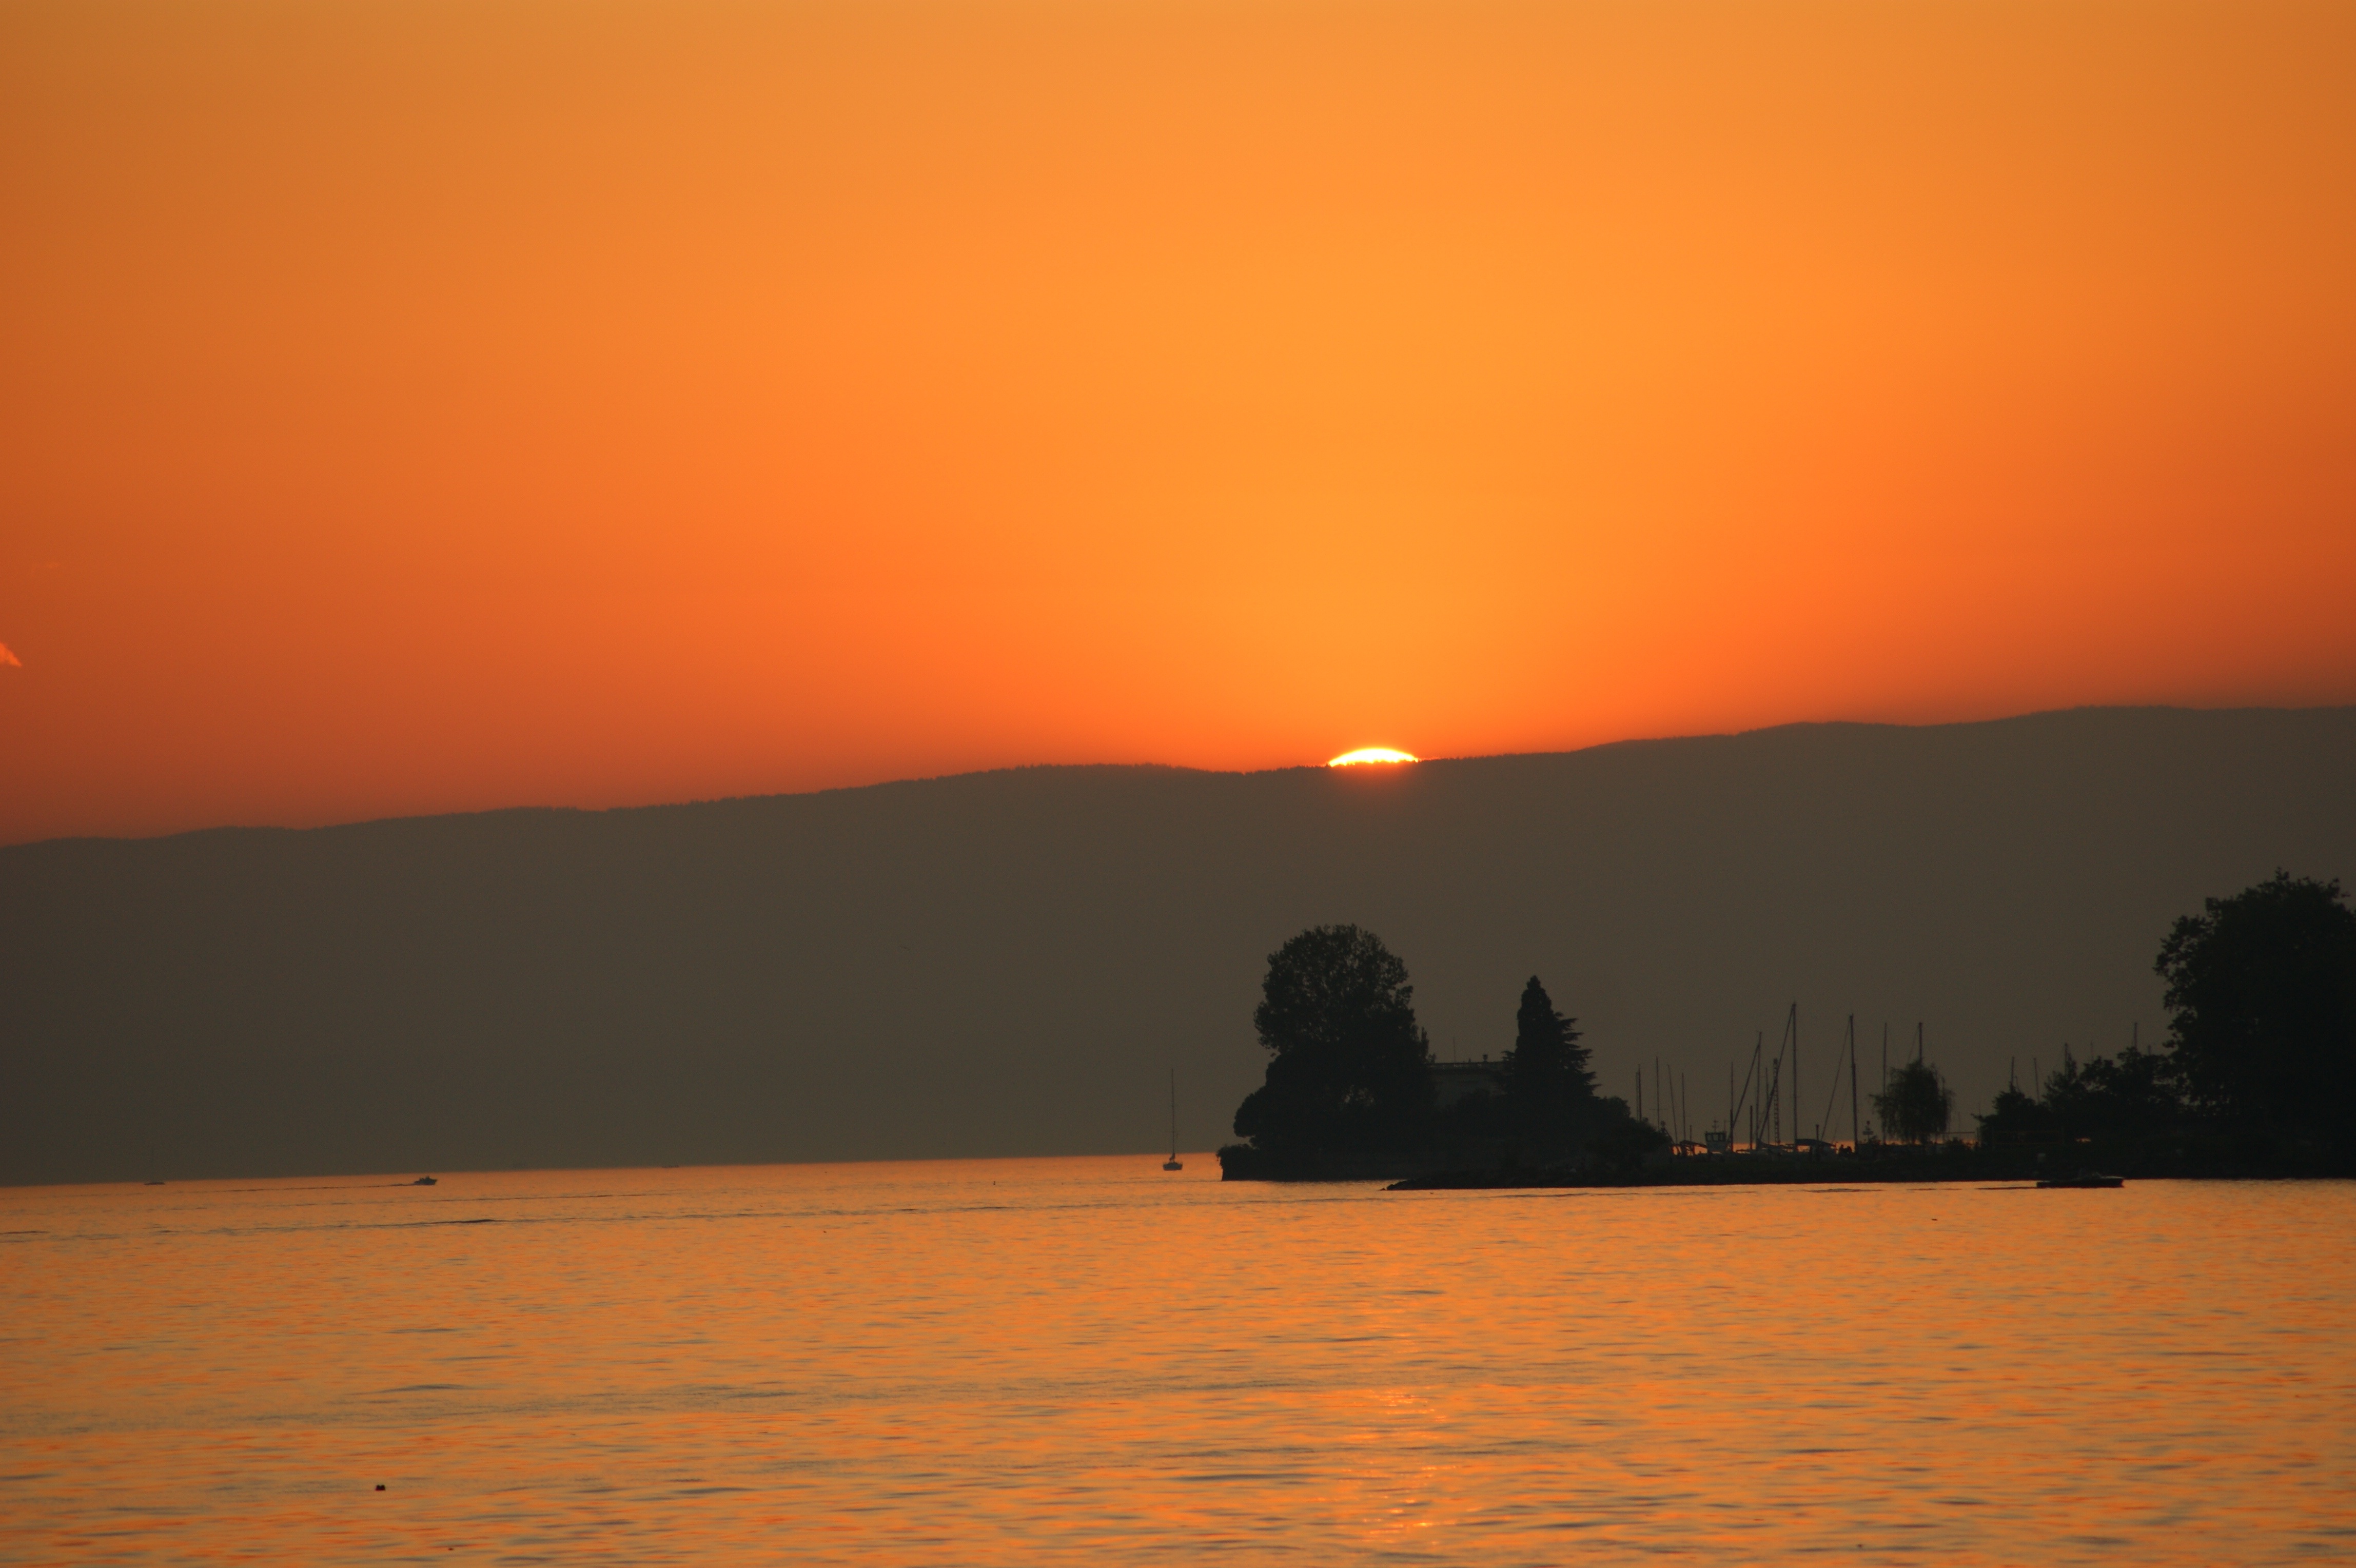
sea, horizon, sun, sunrise, sunset, morning, lake, dawn, dusk, evening, reflection, bay, west, loch, the sun, afterglow, orange sky, atmospheric phenomenon, red sky at morning